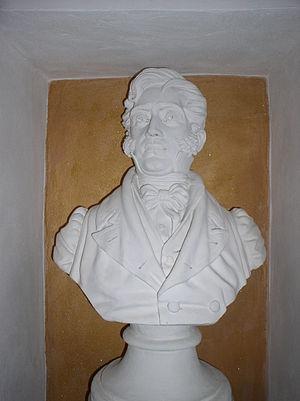
Olivio Sozzi, Catane 14 octobre 1690, Ispica, 31 octobre 1765 est un peintre italien du Settecento actif en Sicile.